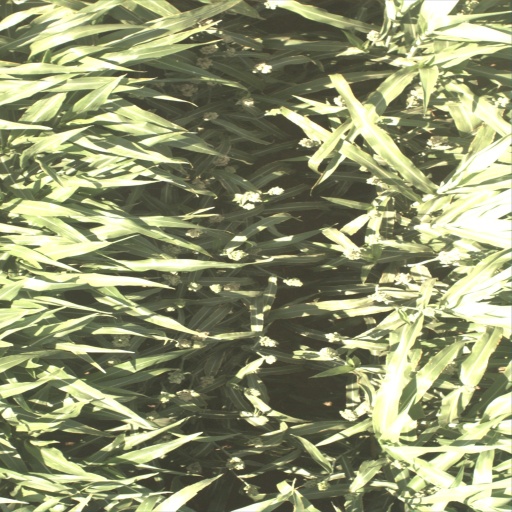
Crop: sorghum